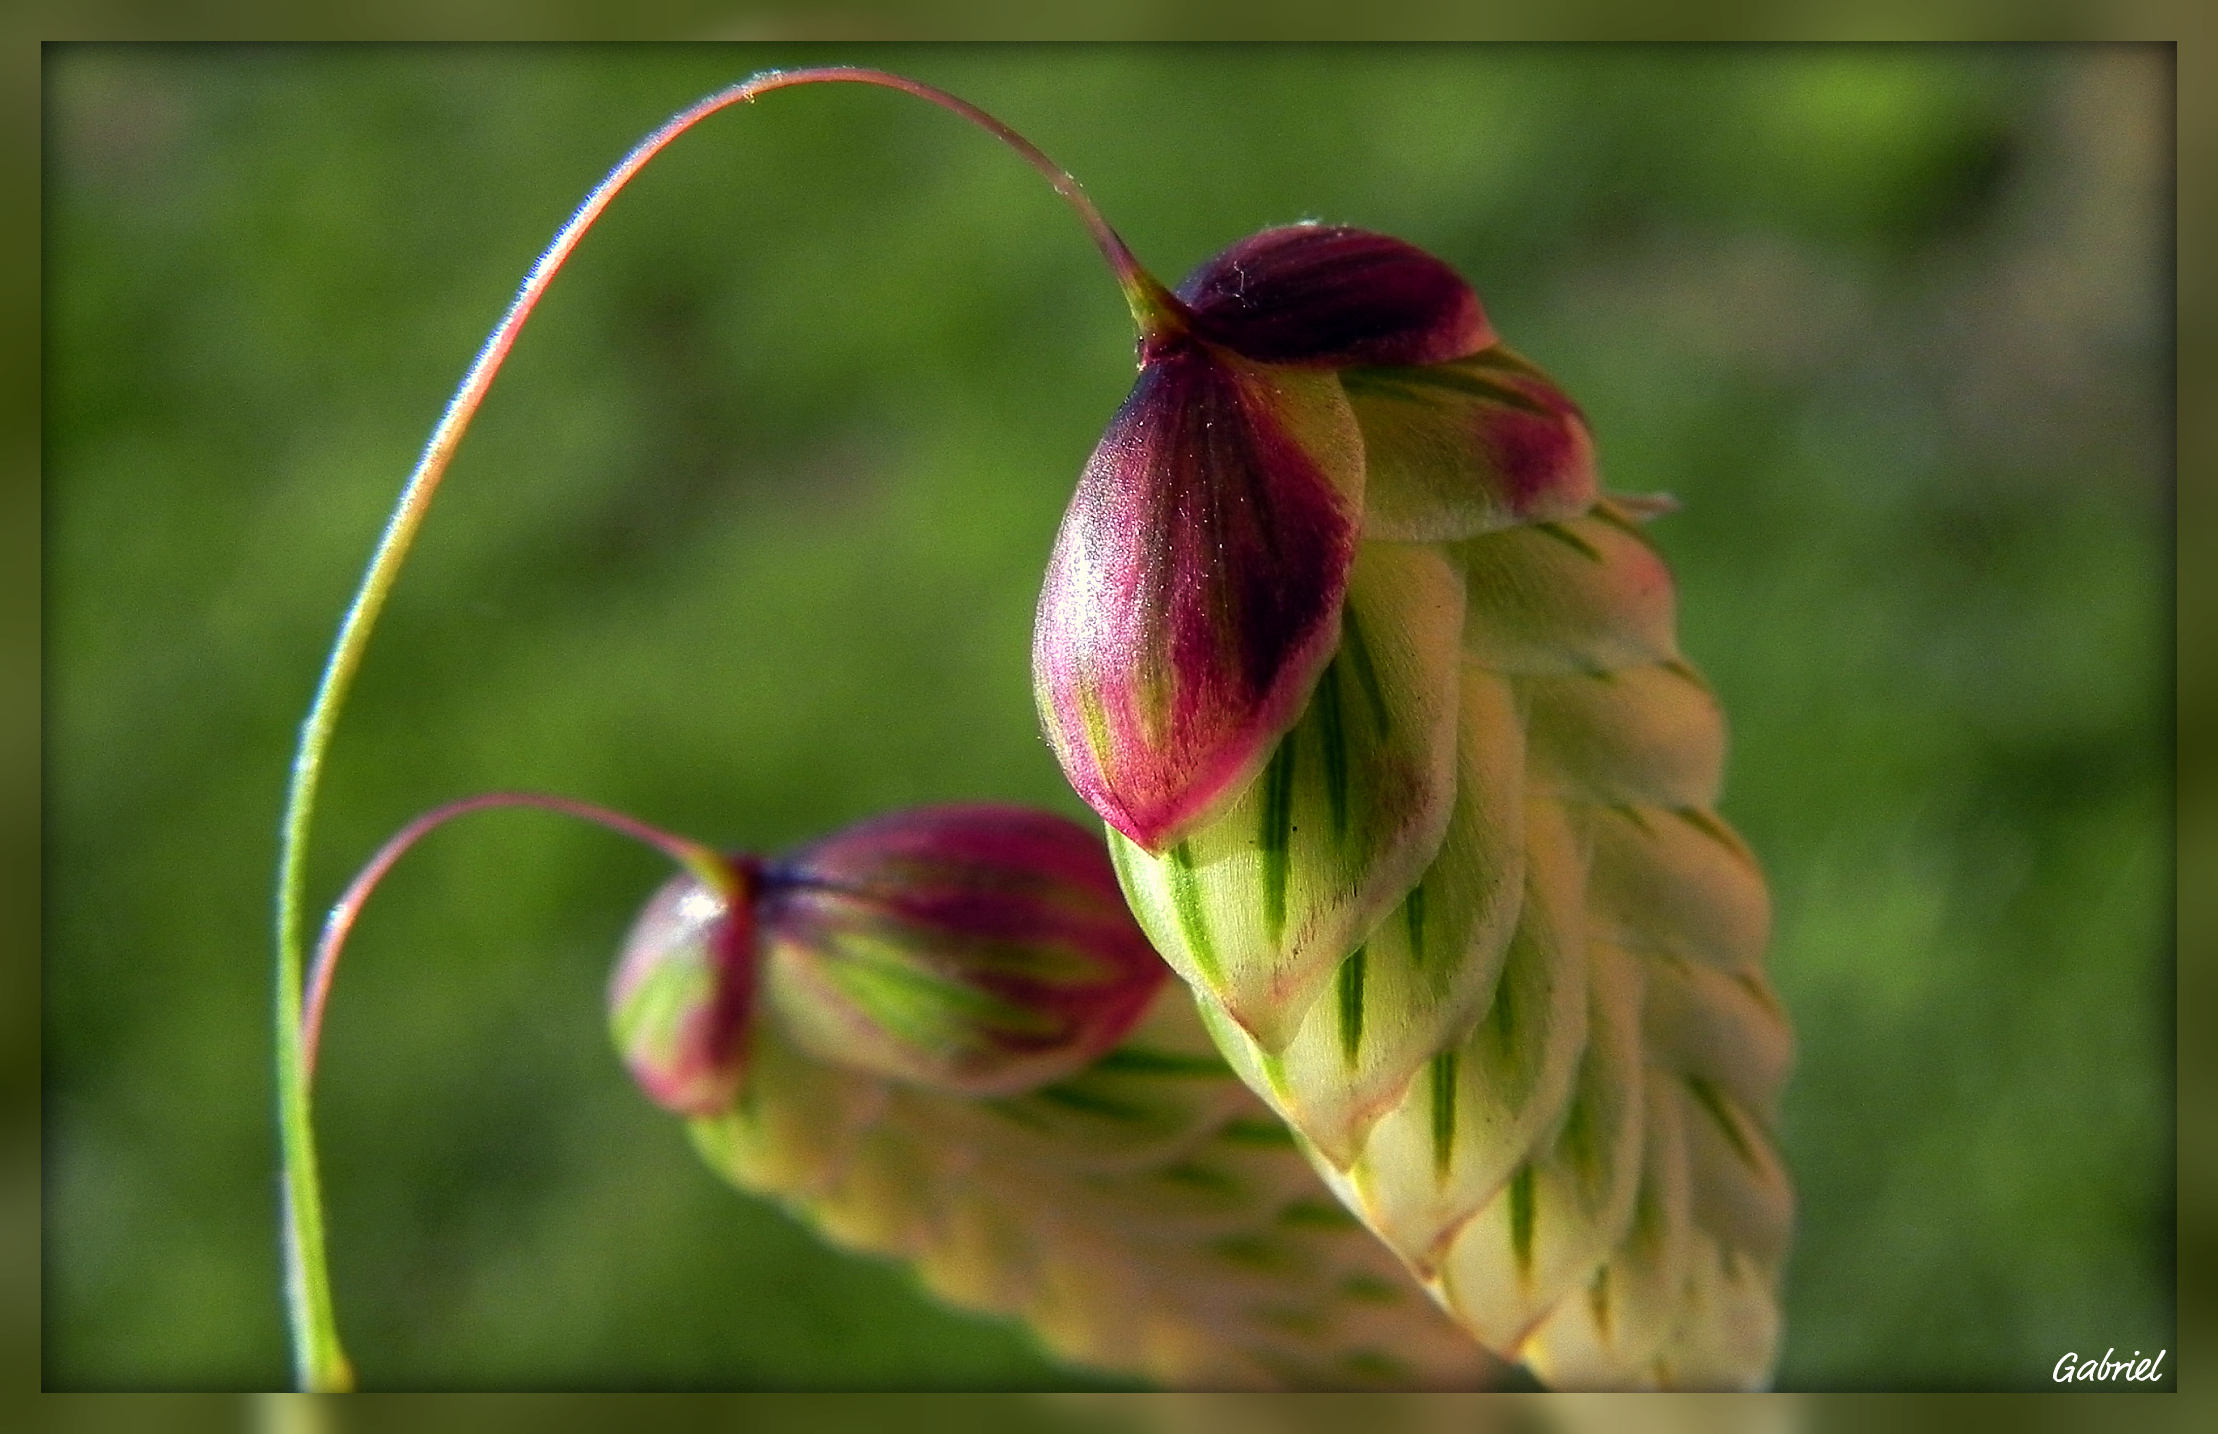
branch, plant, leaf, flower, petal, green, botany, flora, fauna, flowers, close up, flores, bud, ggl1, macro photography, flowering plant, plant stem, land plant